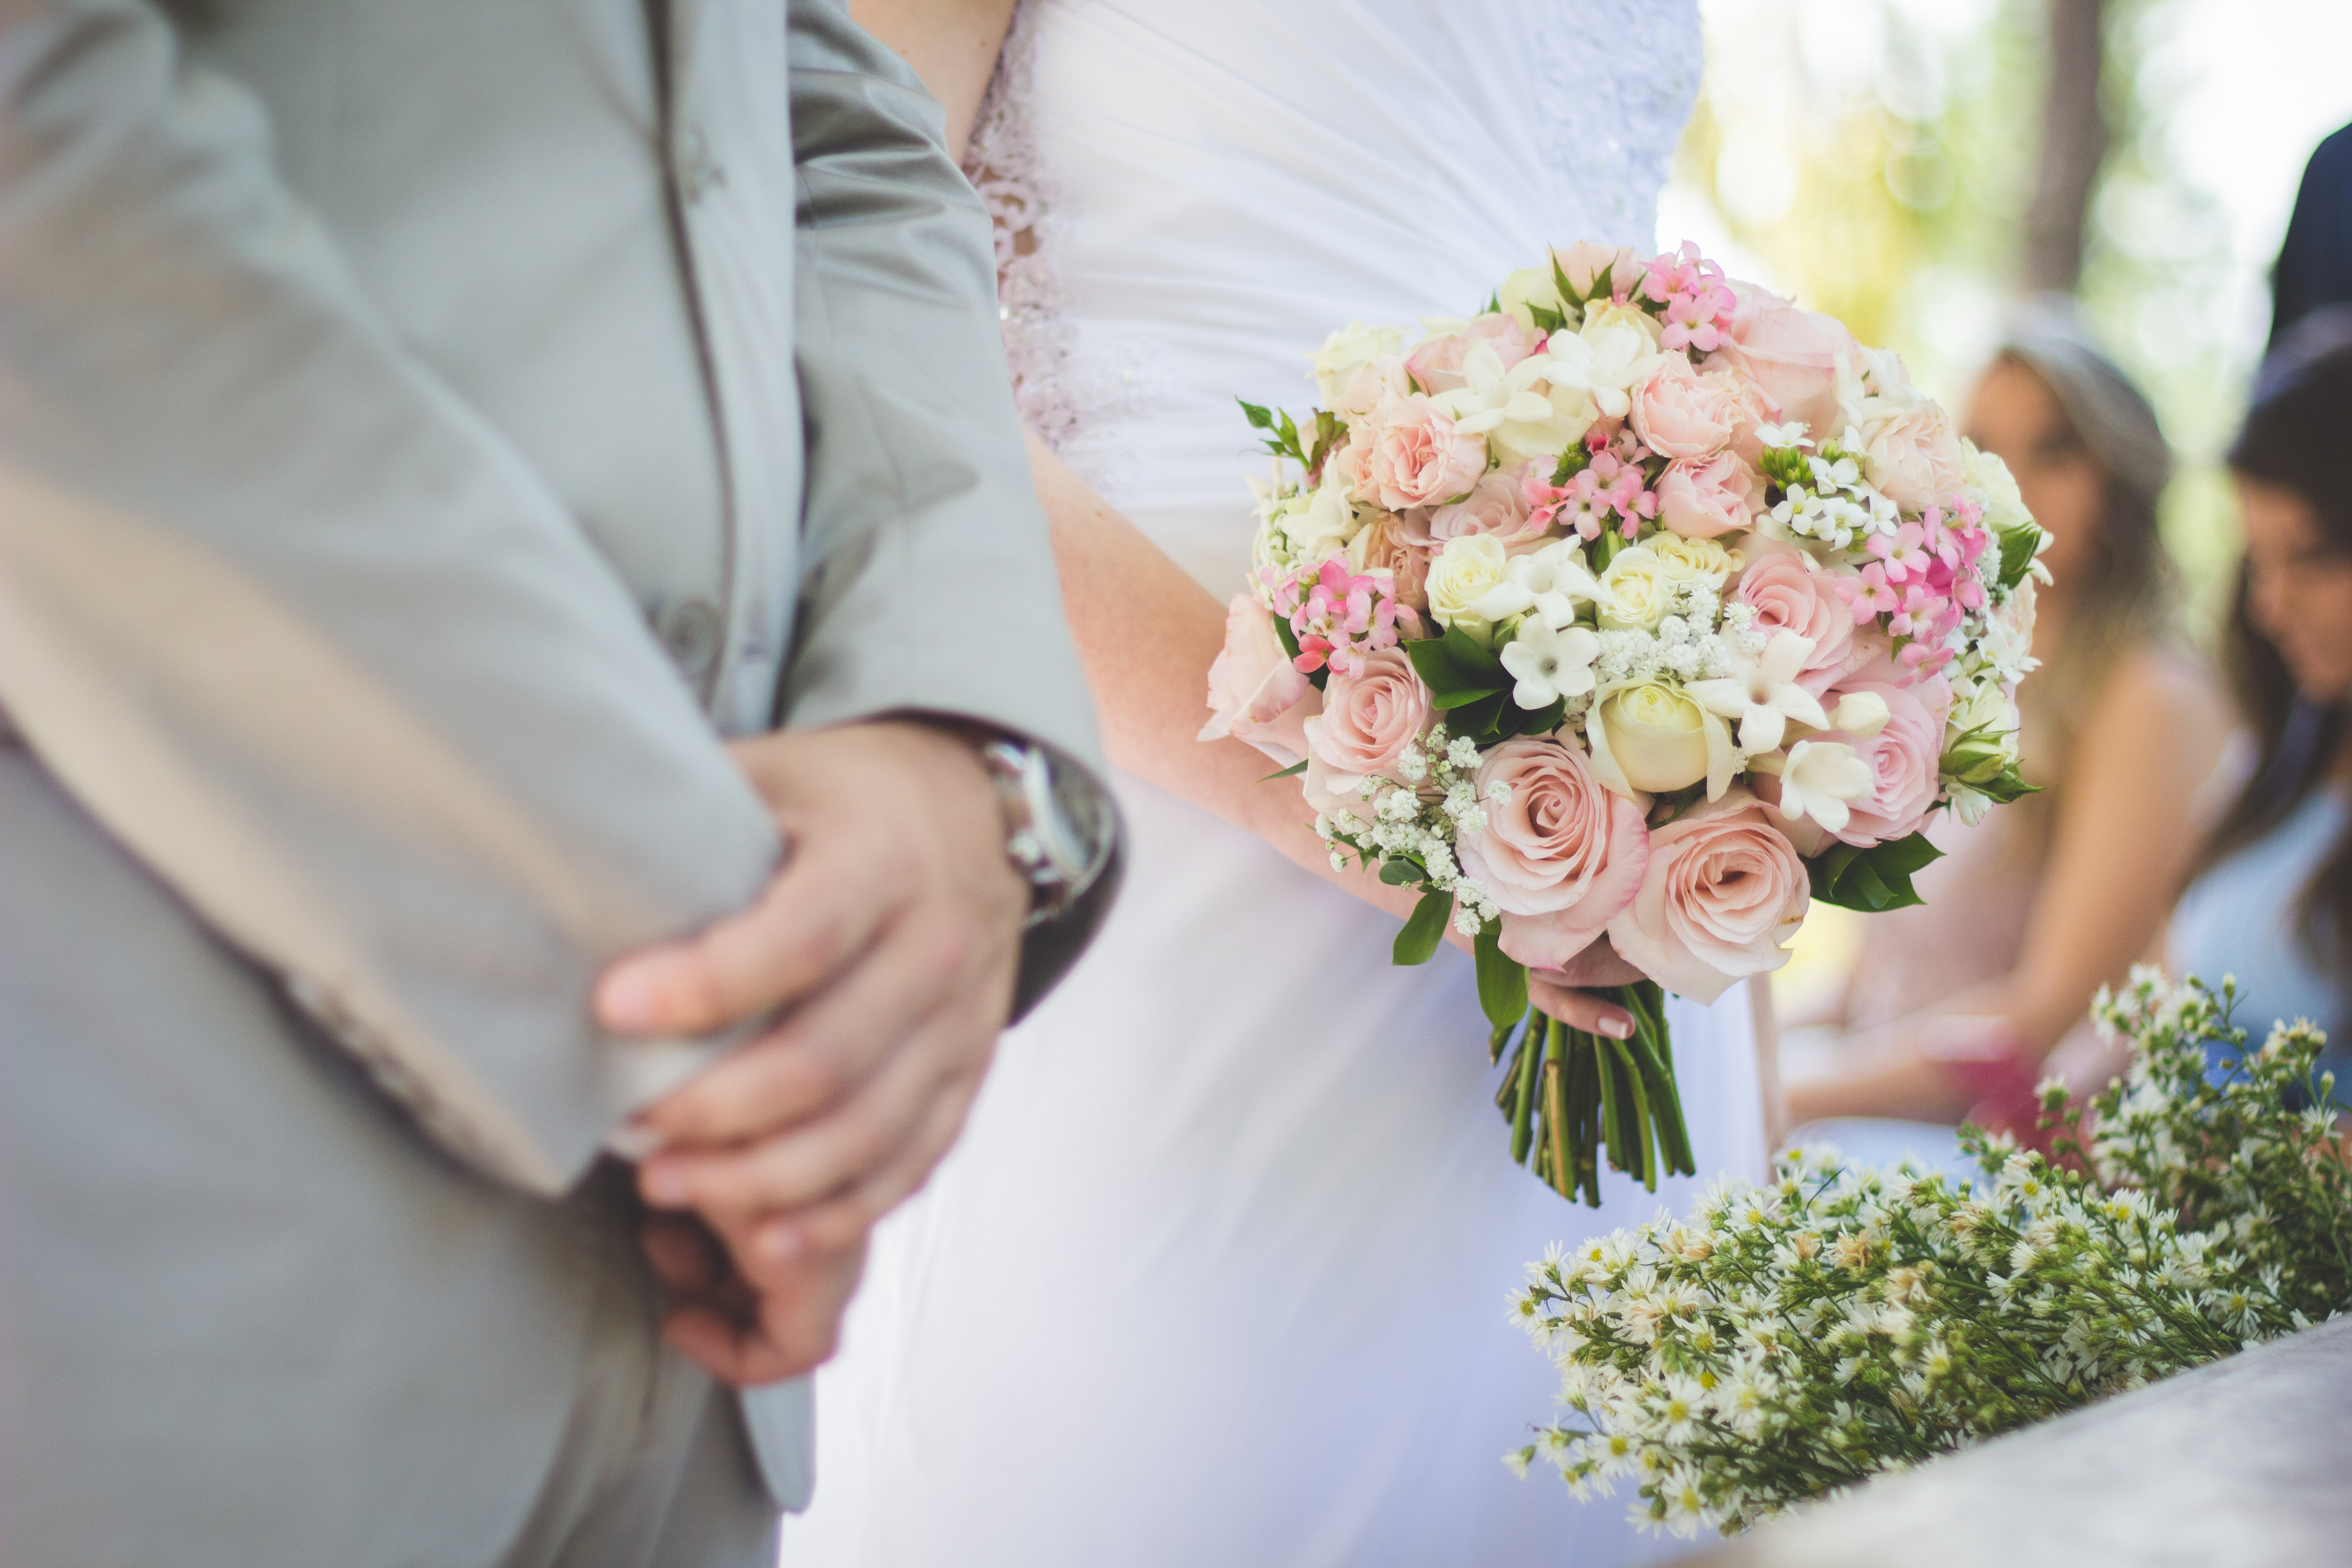
man, person, woman, flower, wedding, bride, groom, ceremony, floristry, flower bouquet, floral design, flower arranging